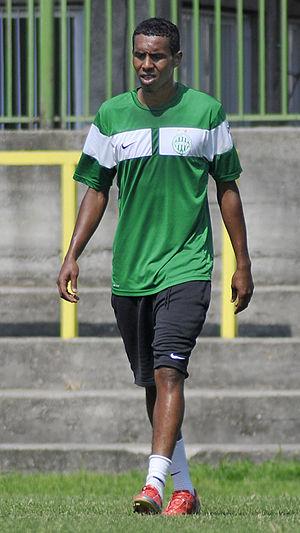
Liban Abdi est un footballeur norvégien, d'origine somalienne, né le 5 octobre 1987 à Burao. Évoluant au poste d'attaquant, il joue actuellement à Al-Ettifaq, en première division saoudienne.